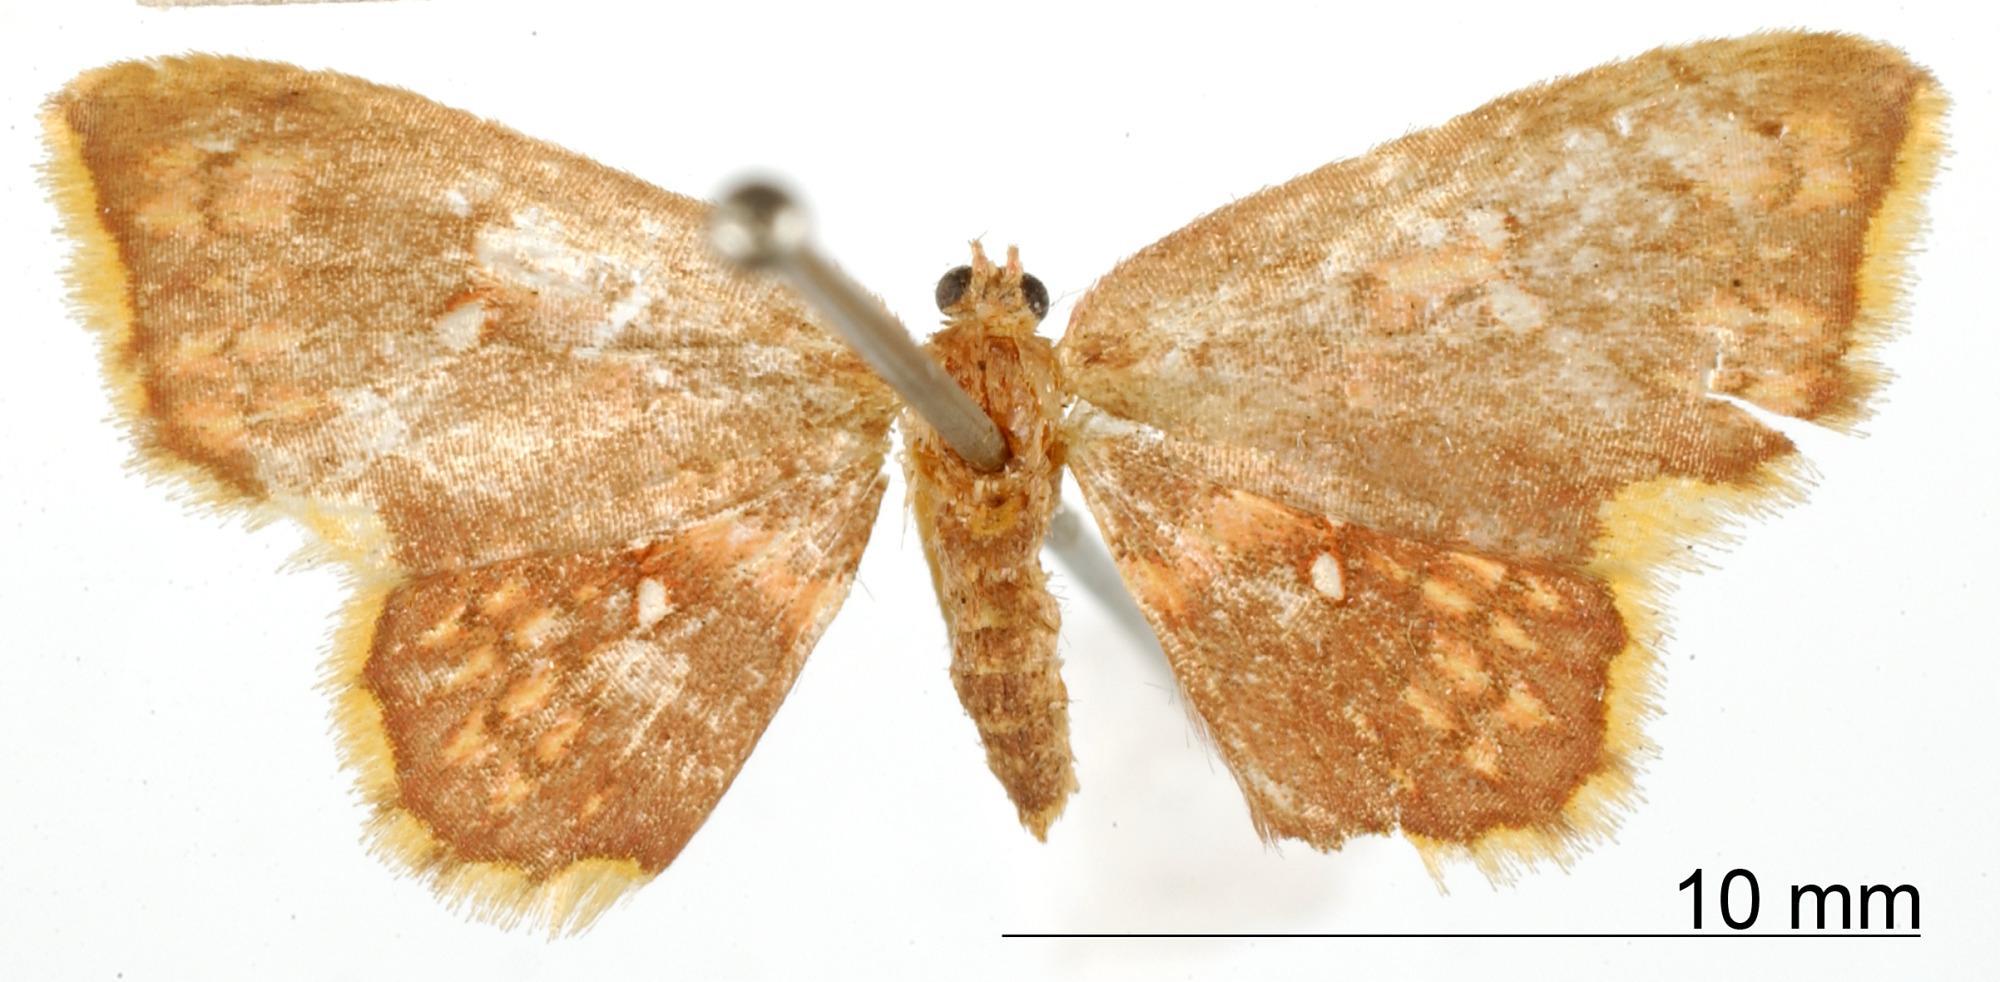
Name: Eois oeno
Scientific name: Eois oeno Druce, 1892
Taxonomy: Animalia, Arthropoda, Insecta, Lepidoptera, Geometridae, Sterrhinae
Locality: Jalapa, Veracruz-Llave, Mexico